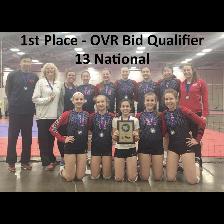
Label: Human